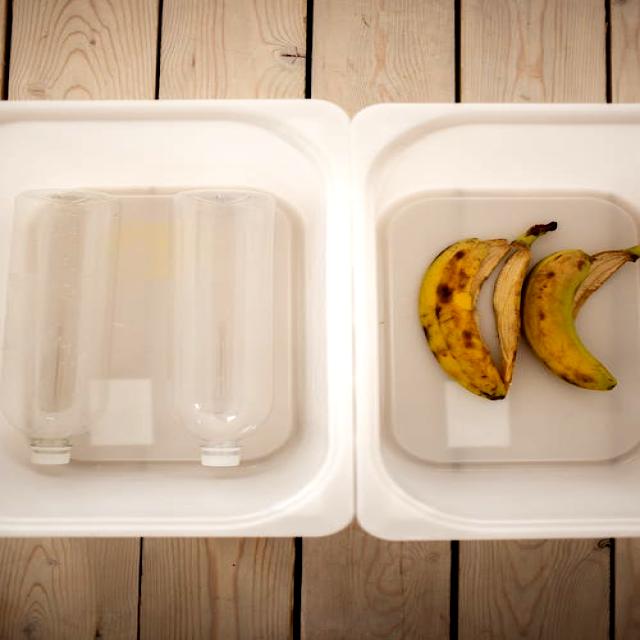
Label: Trash